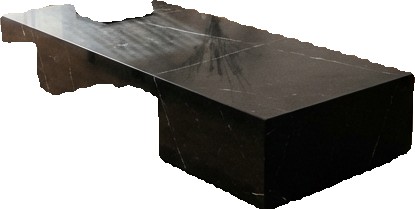
Surface category: table